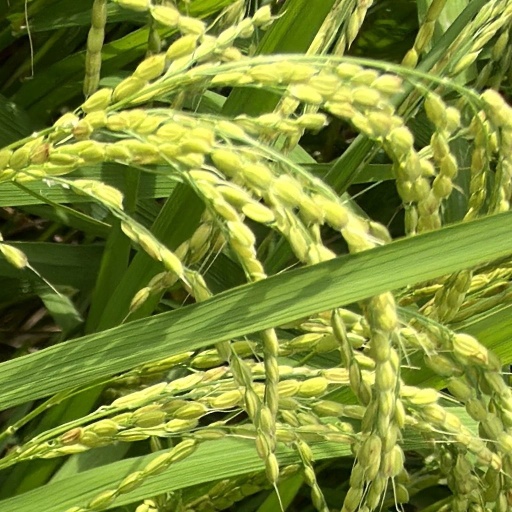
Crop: rice